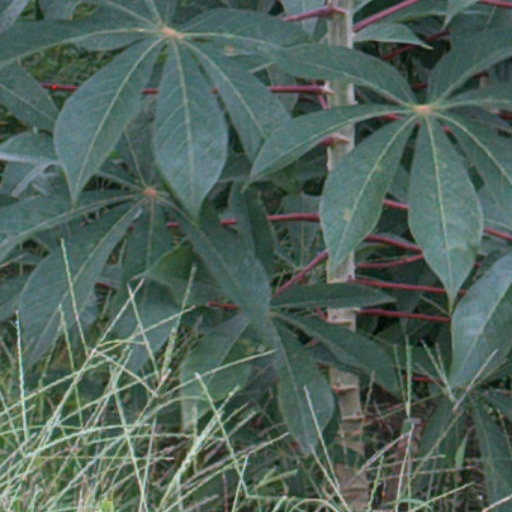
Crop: cassava